Robert May (cook)

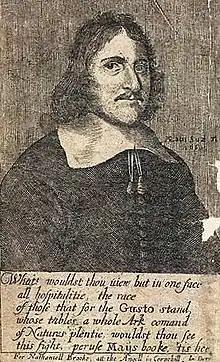

Robert May (1588 – in or after 1664) was an English professional chef who trained in France and worked in England. He is best known for writing and publishing the 1660 cookbook "The Accomplisht Cook". It was the first major book of English recipes, and contains instructions for many soups and broths, as well as recipes for both sweet and savoury pies.